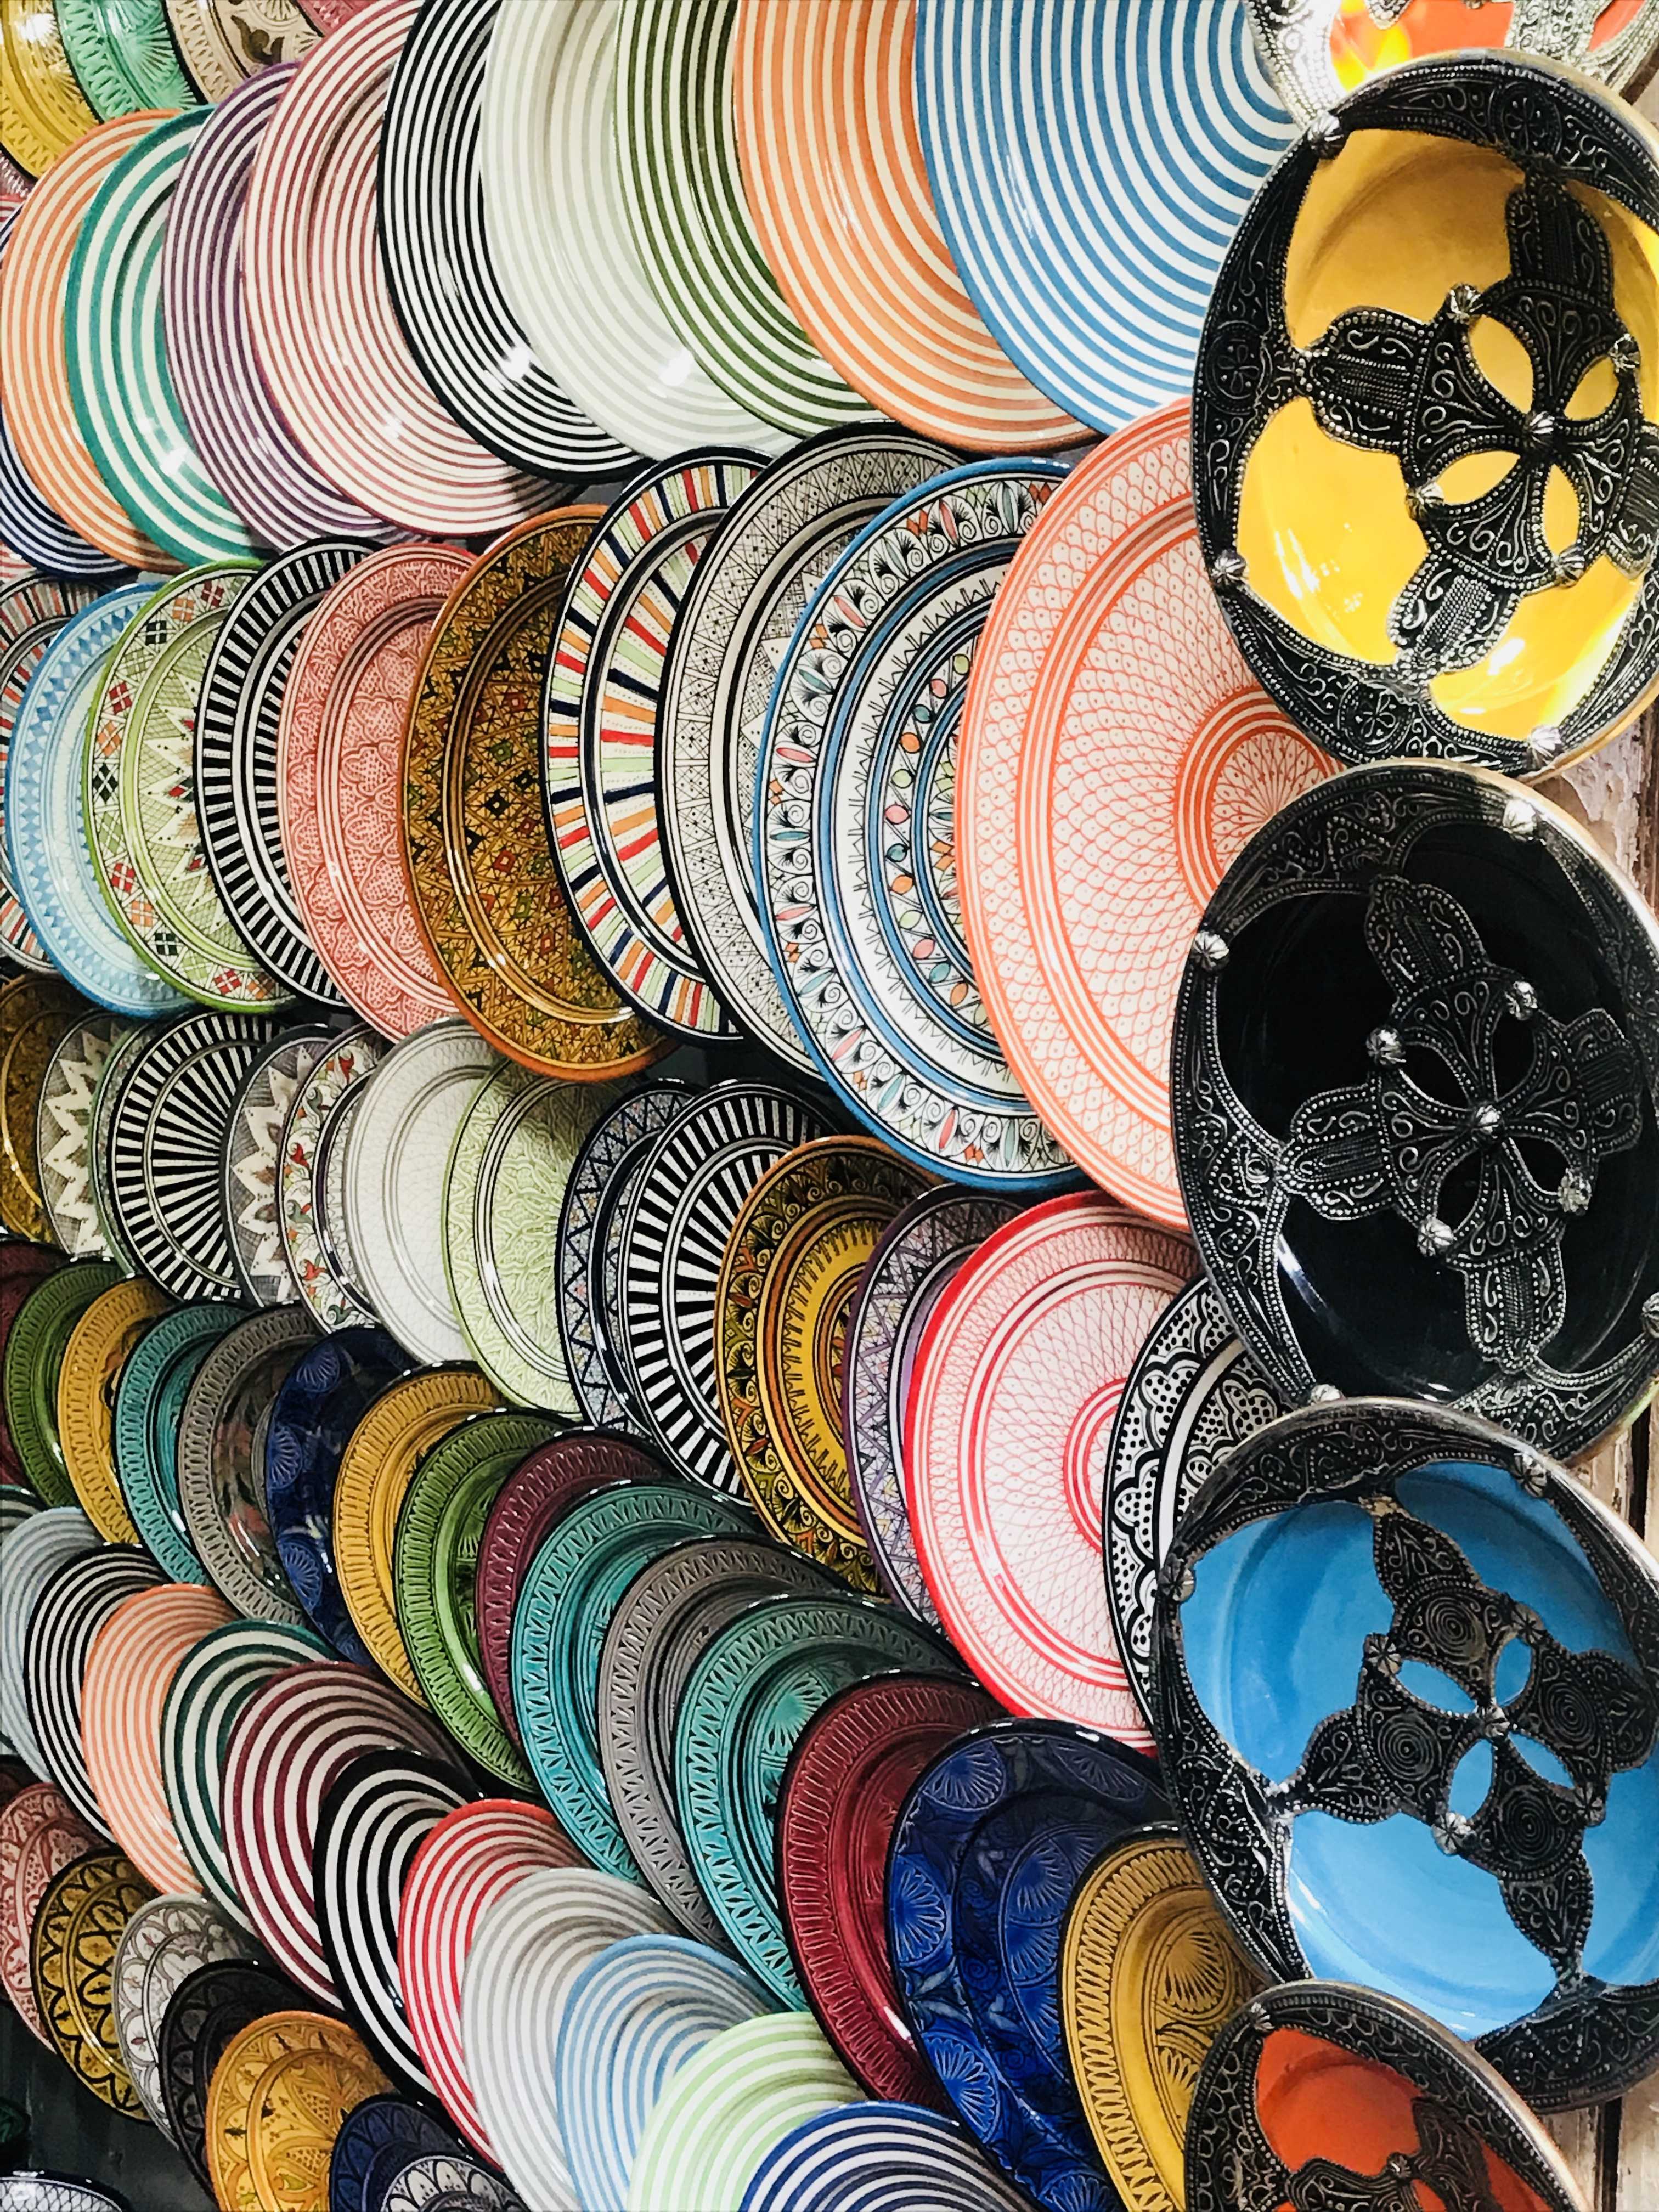
natural, Colorfulness, textile, circle, fashion accessory, hat, collection